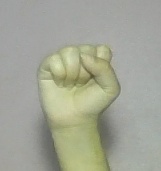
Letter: saad